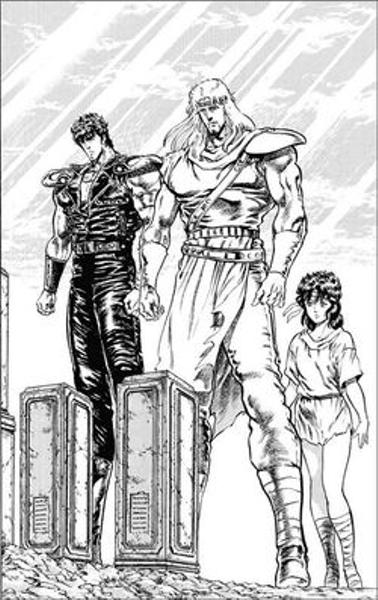
回答: 3年前に植えたホームランバー